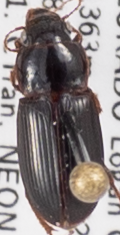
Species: Harpalus desertus
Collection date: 2021-05-19
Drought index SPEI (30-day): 1.642
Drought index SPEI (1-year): -0.676
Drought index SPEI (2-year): -0.39